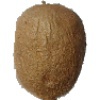
Label: Kiwi 1